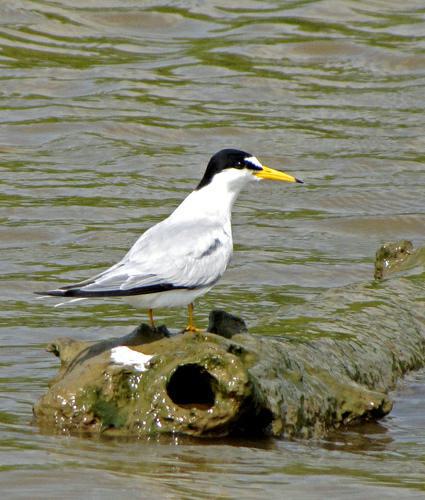
A photo of a least tern